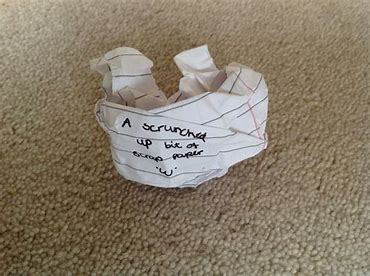
Waste category: paper